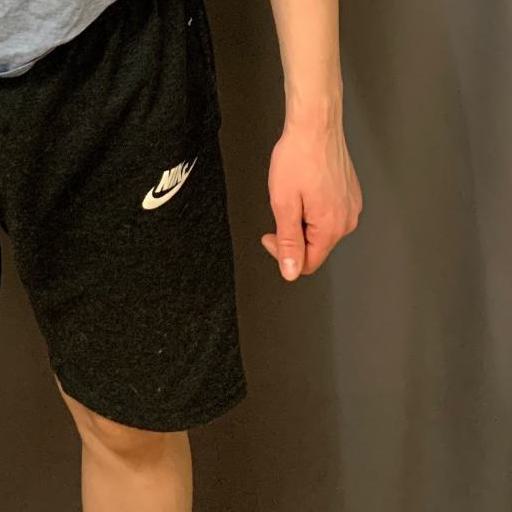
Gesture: no_gesture